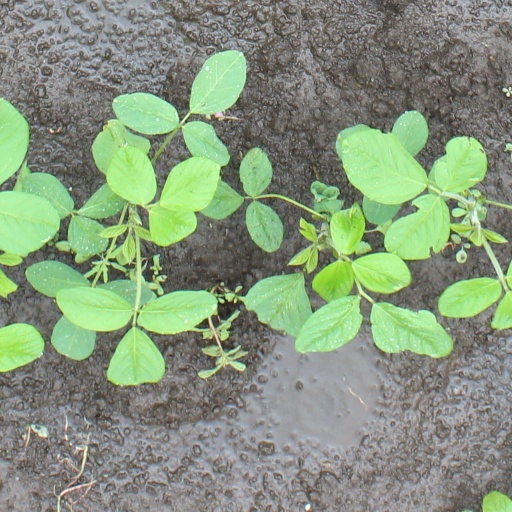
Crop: soybean